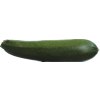
Label: green_zucchini